Roslyn Union Free School District

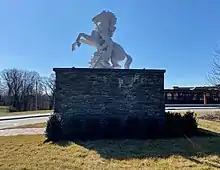

The old bus garage, located at the high school, was demolished and was relocated to a new structure adjacent to the District Facilities Building by Harbor Hill Elementary School.